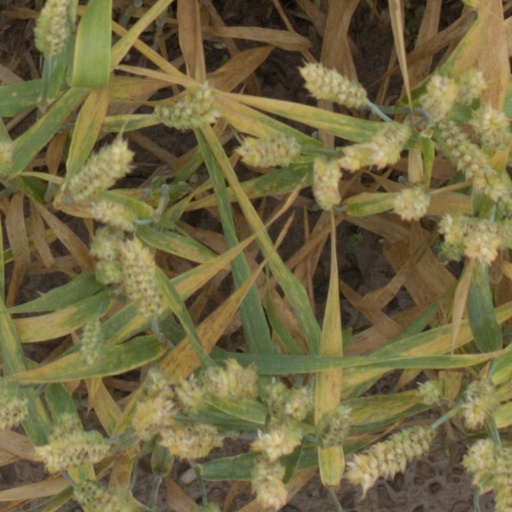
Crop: wheat